Strongylodon macrobotrys

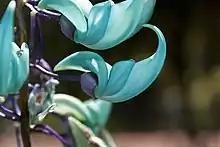
Close-up of the flower.

The claw-shaped or beak-shaped flowers are carried in pendent trusses or pseudoracemes of 75 or more flowers. The trusses can reach as much as 3 m long. The turquoise flower color is similar to some forms of the minerals turquoise and jade, varying from blue-green to mint green.